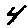
Label: 4